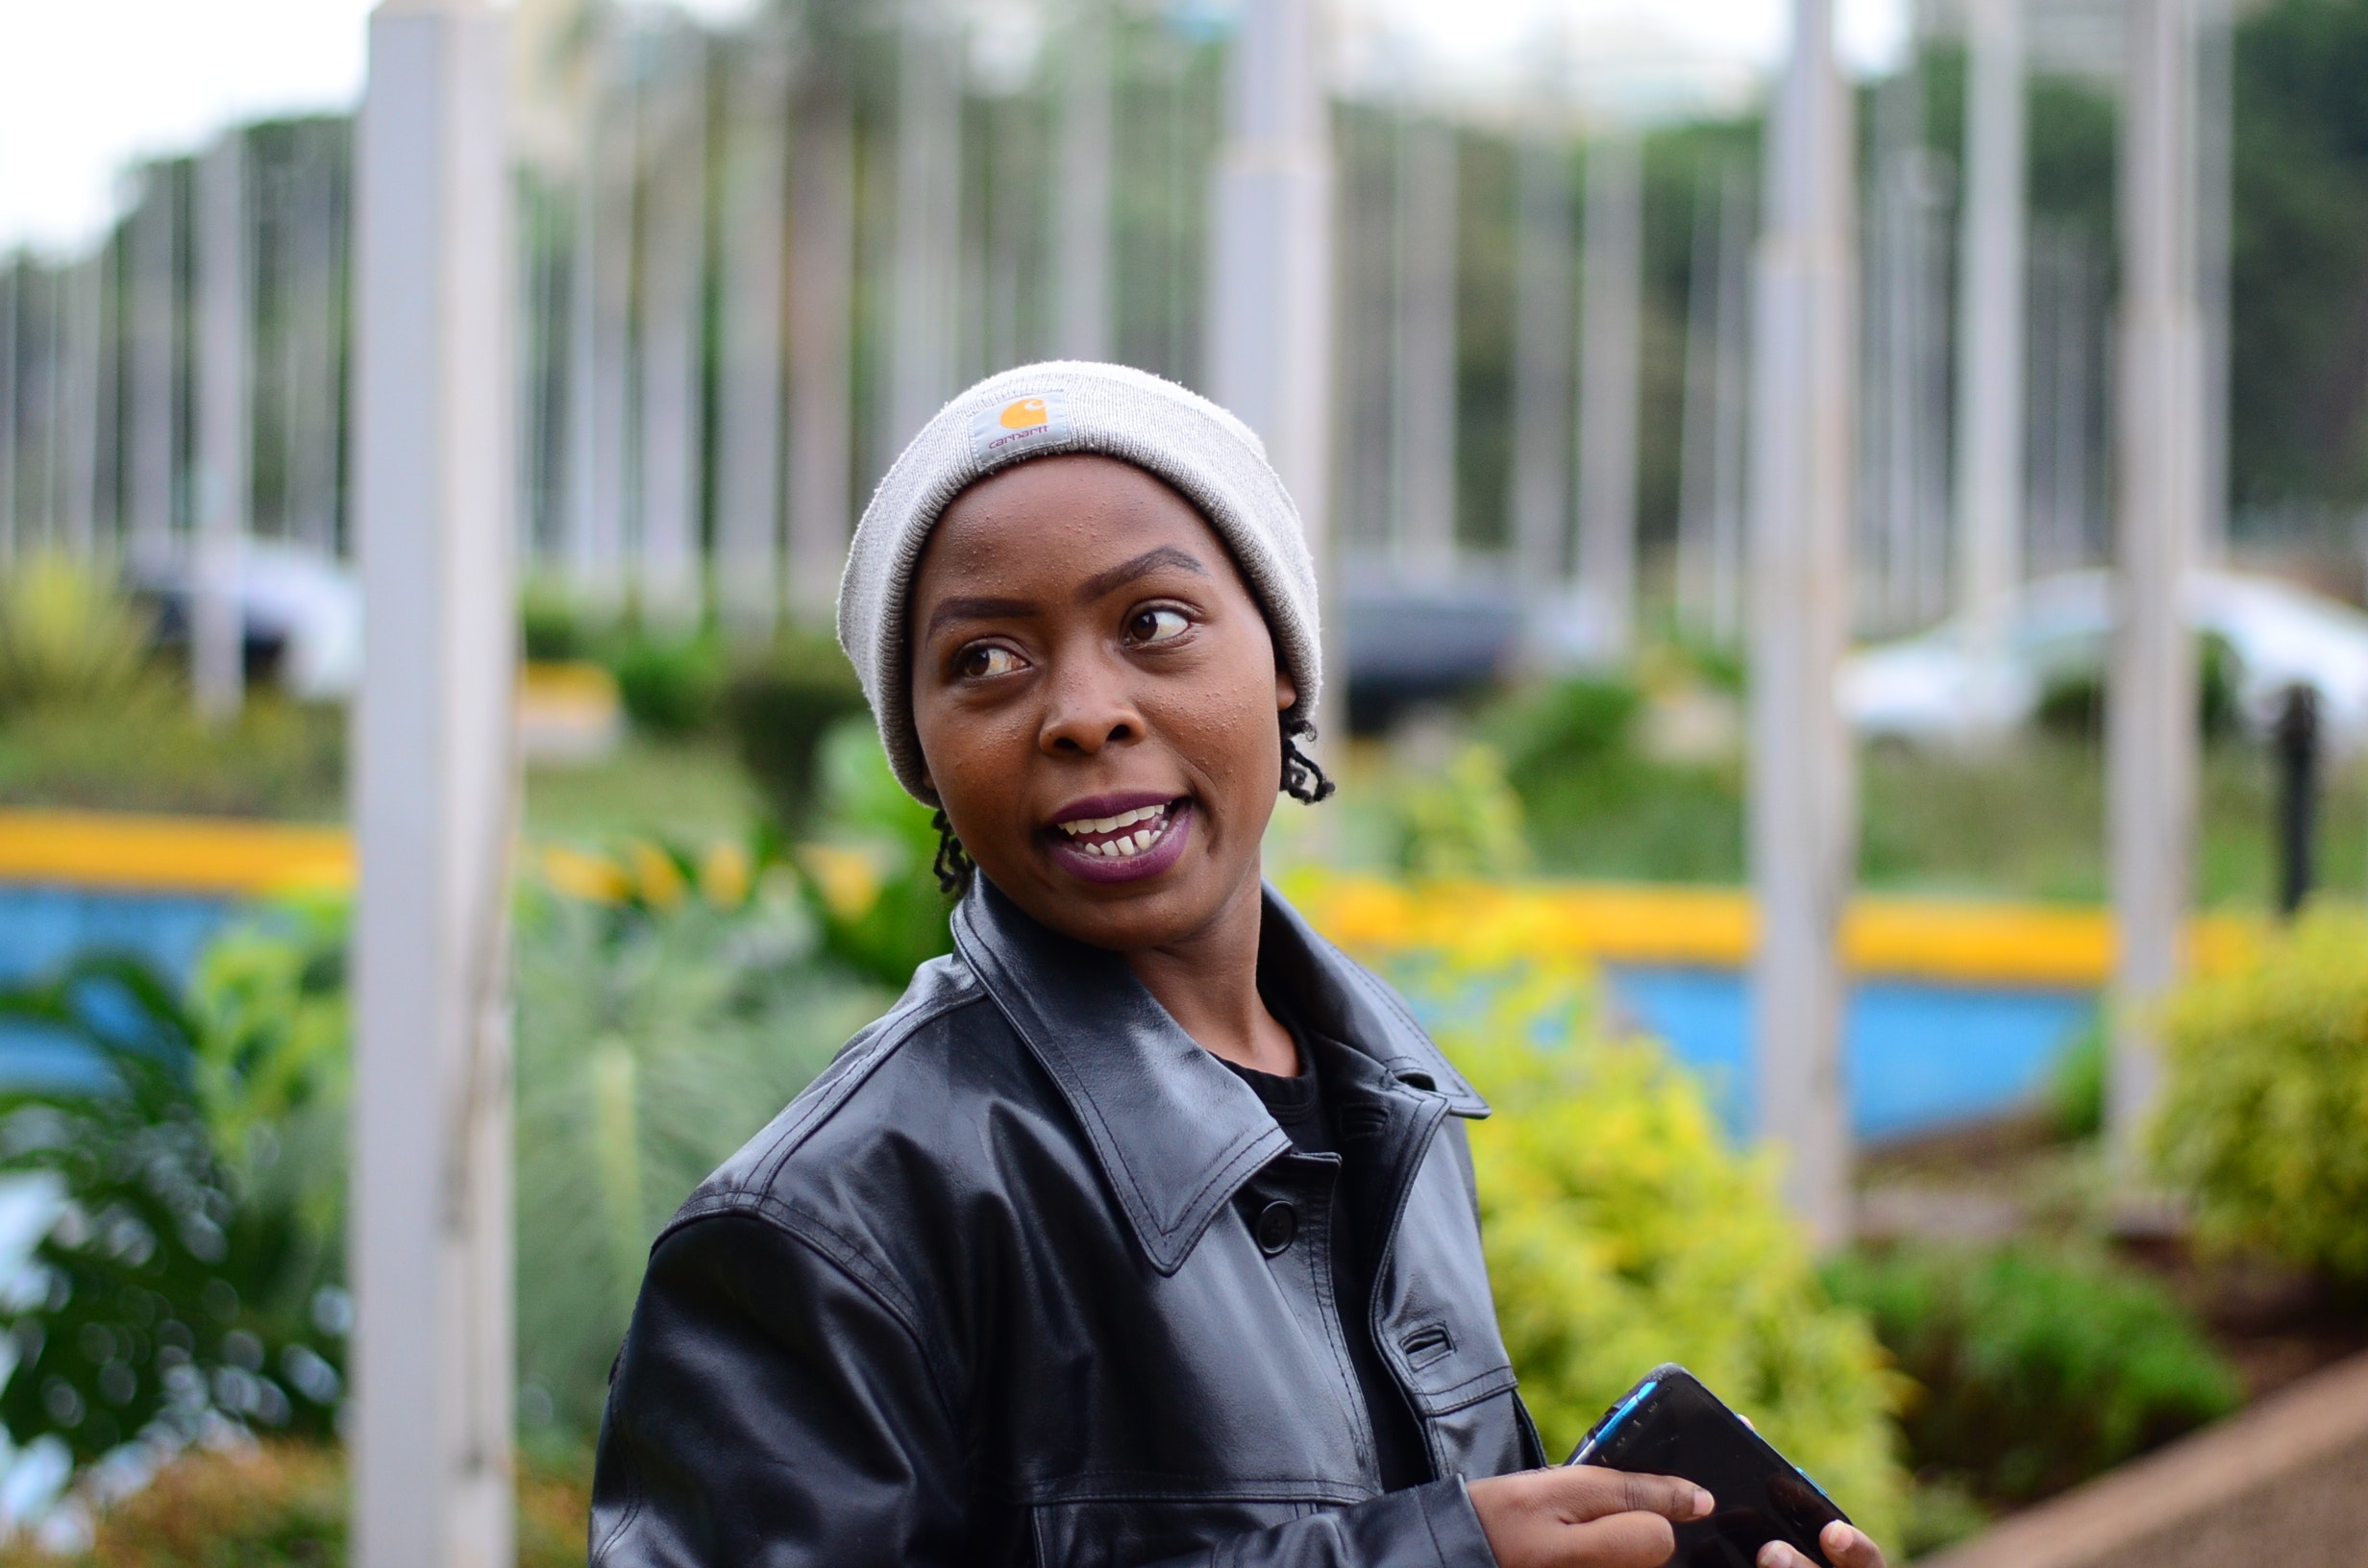
people, smile, headgear, photography, technology, tourism, vacation, plant, cap, happy, sitting, travel